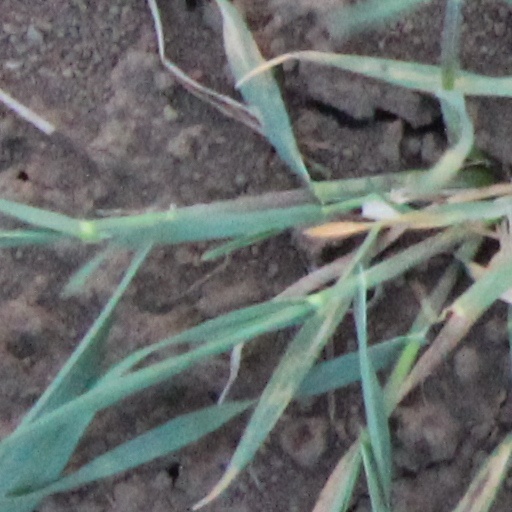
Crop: wheat